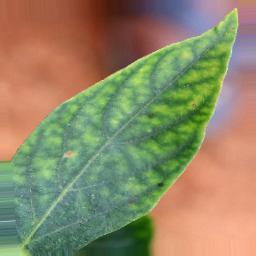
Label: nutritional